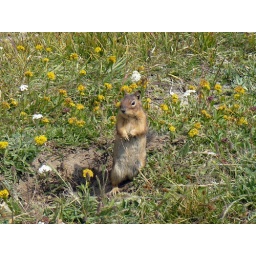
A chipmunk standing in a field of flowers